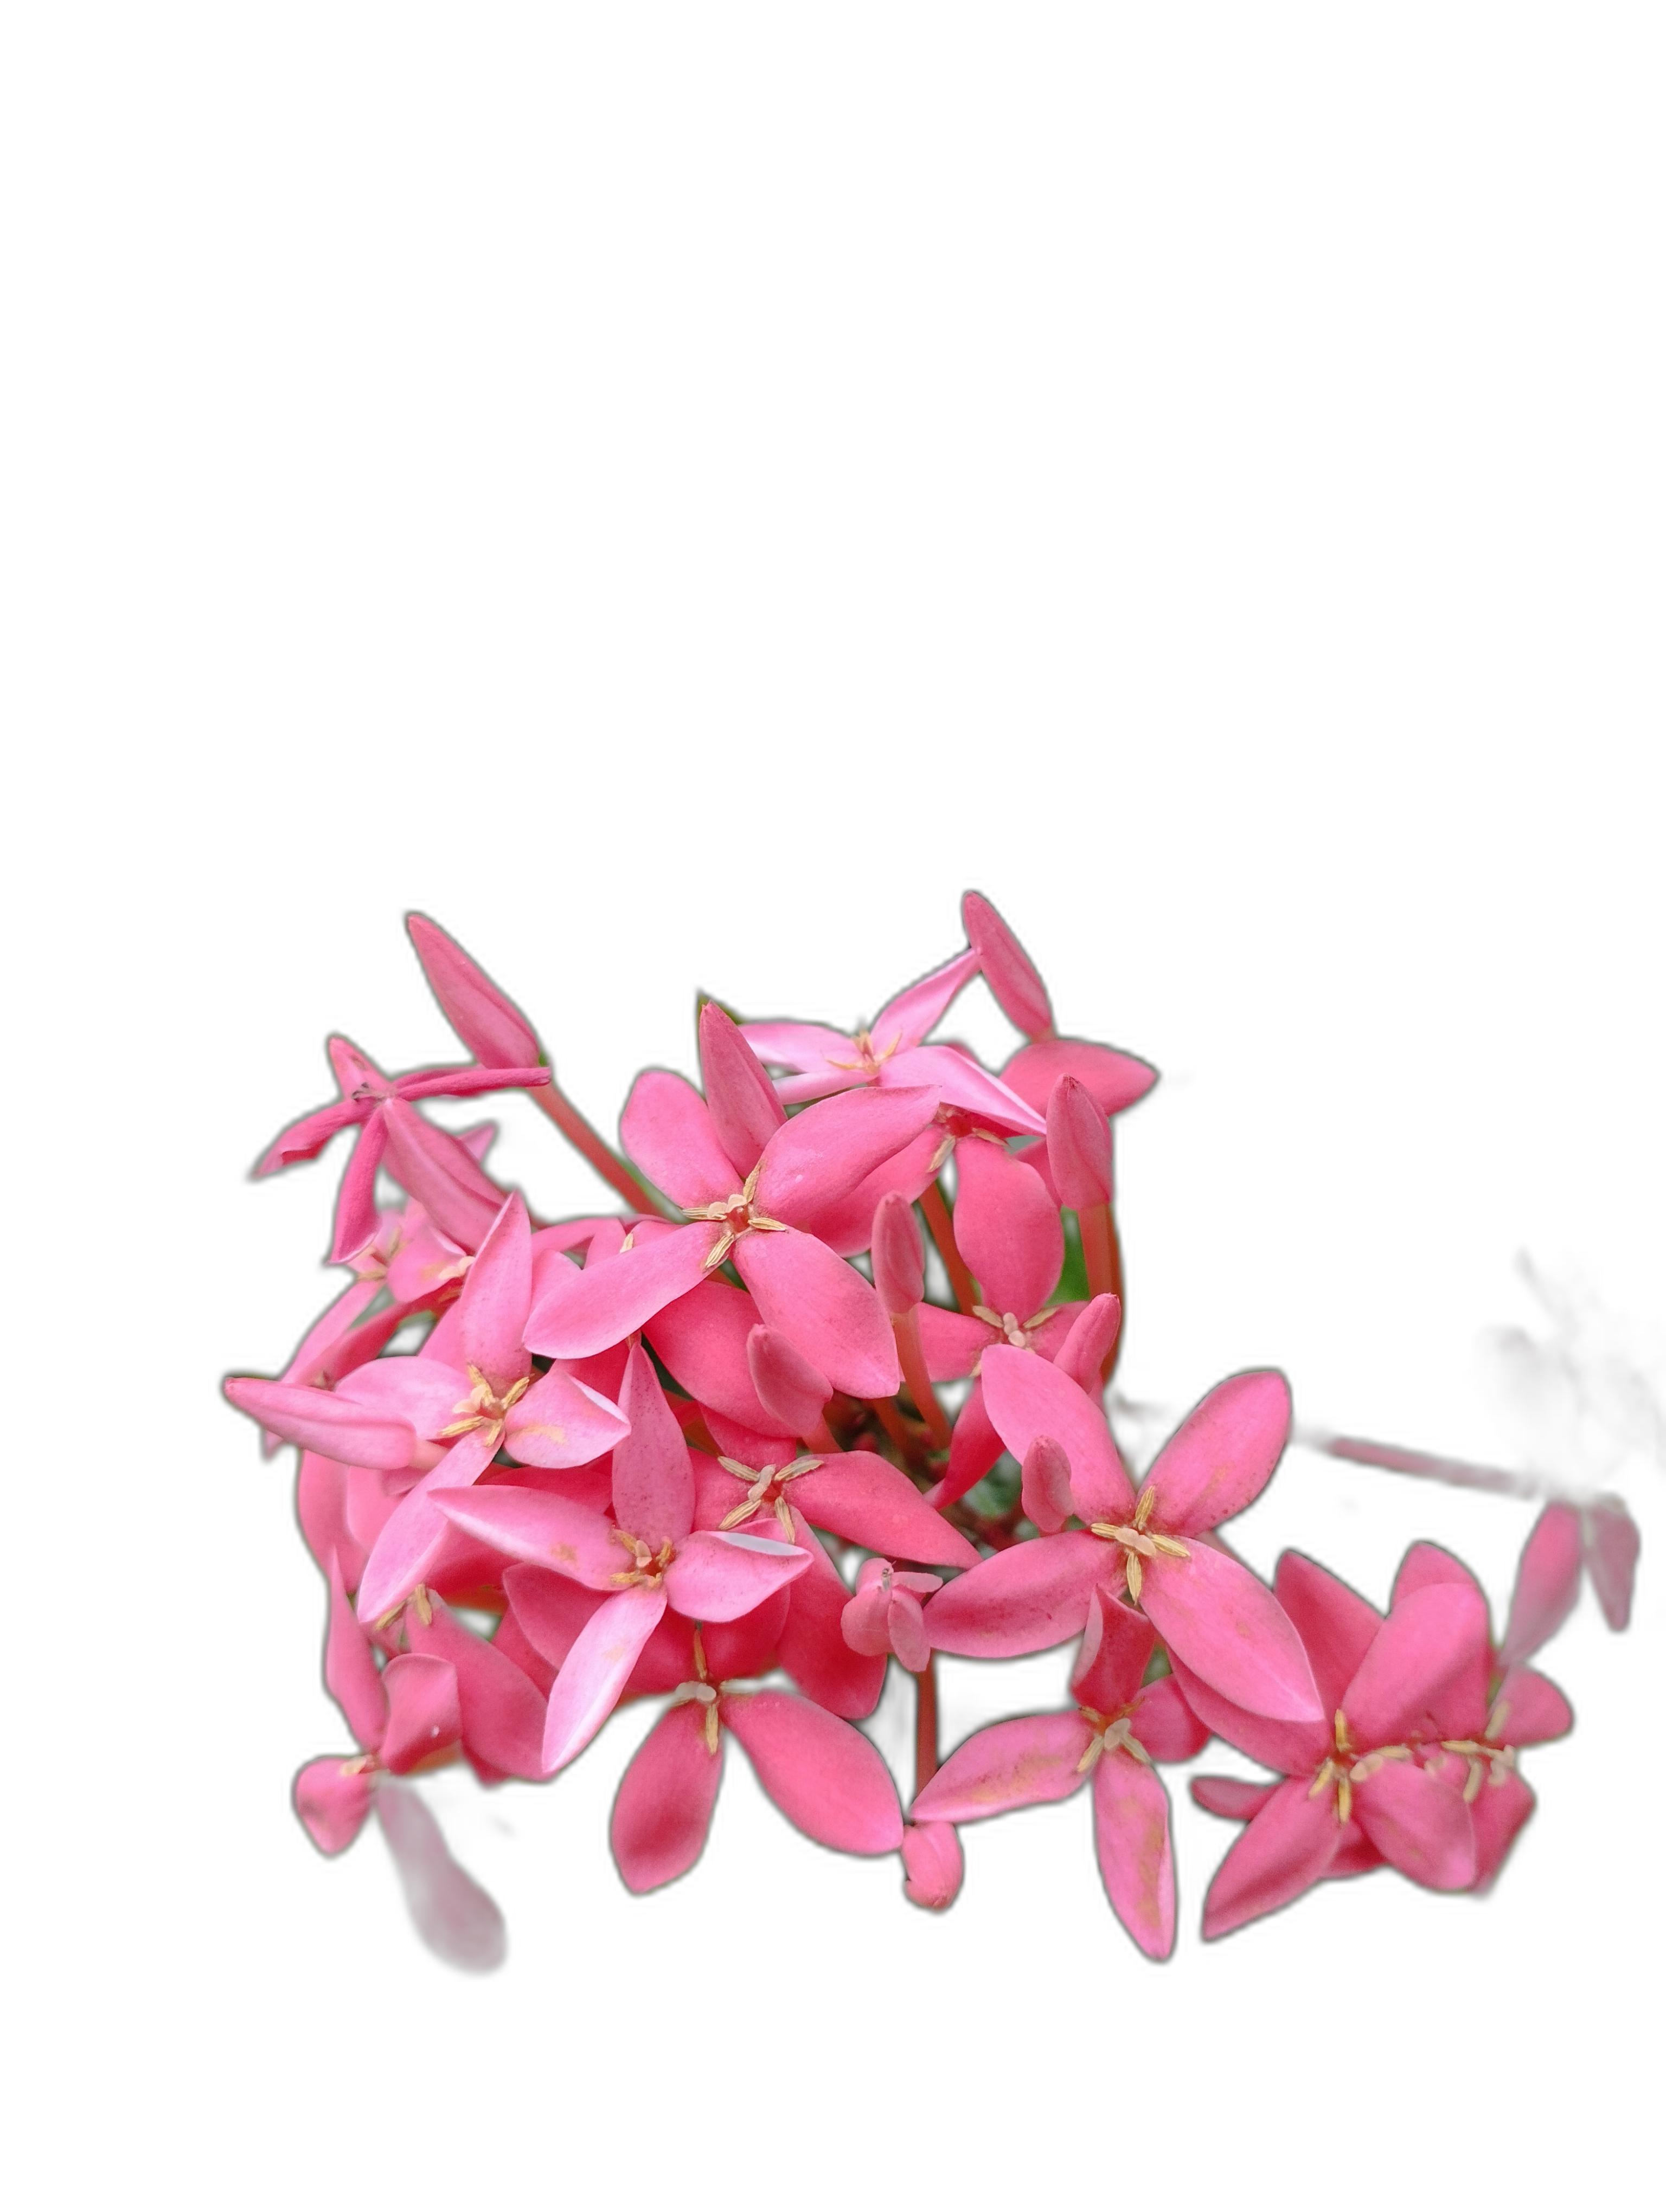
Label: Jungle geranium